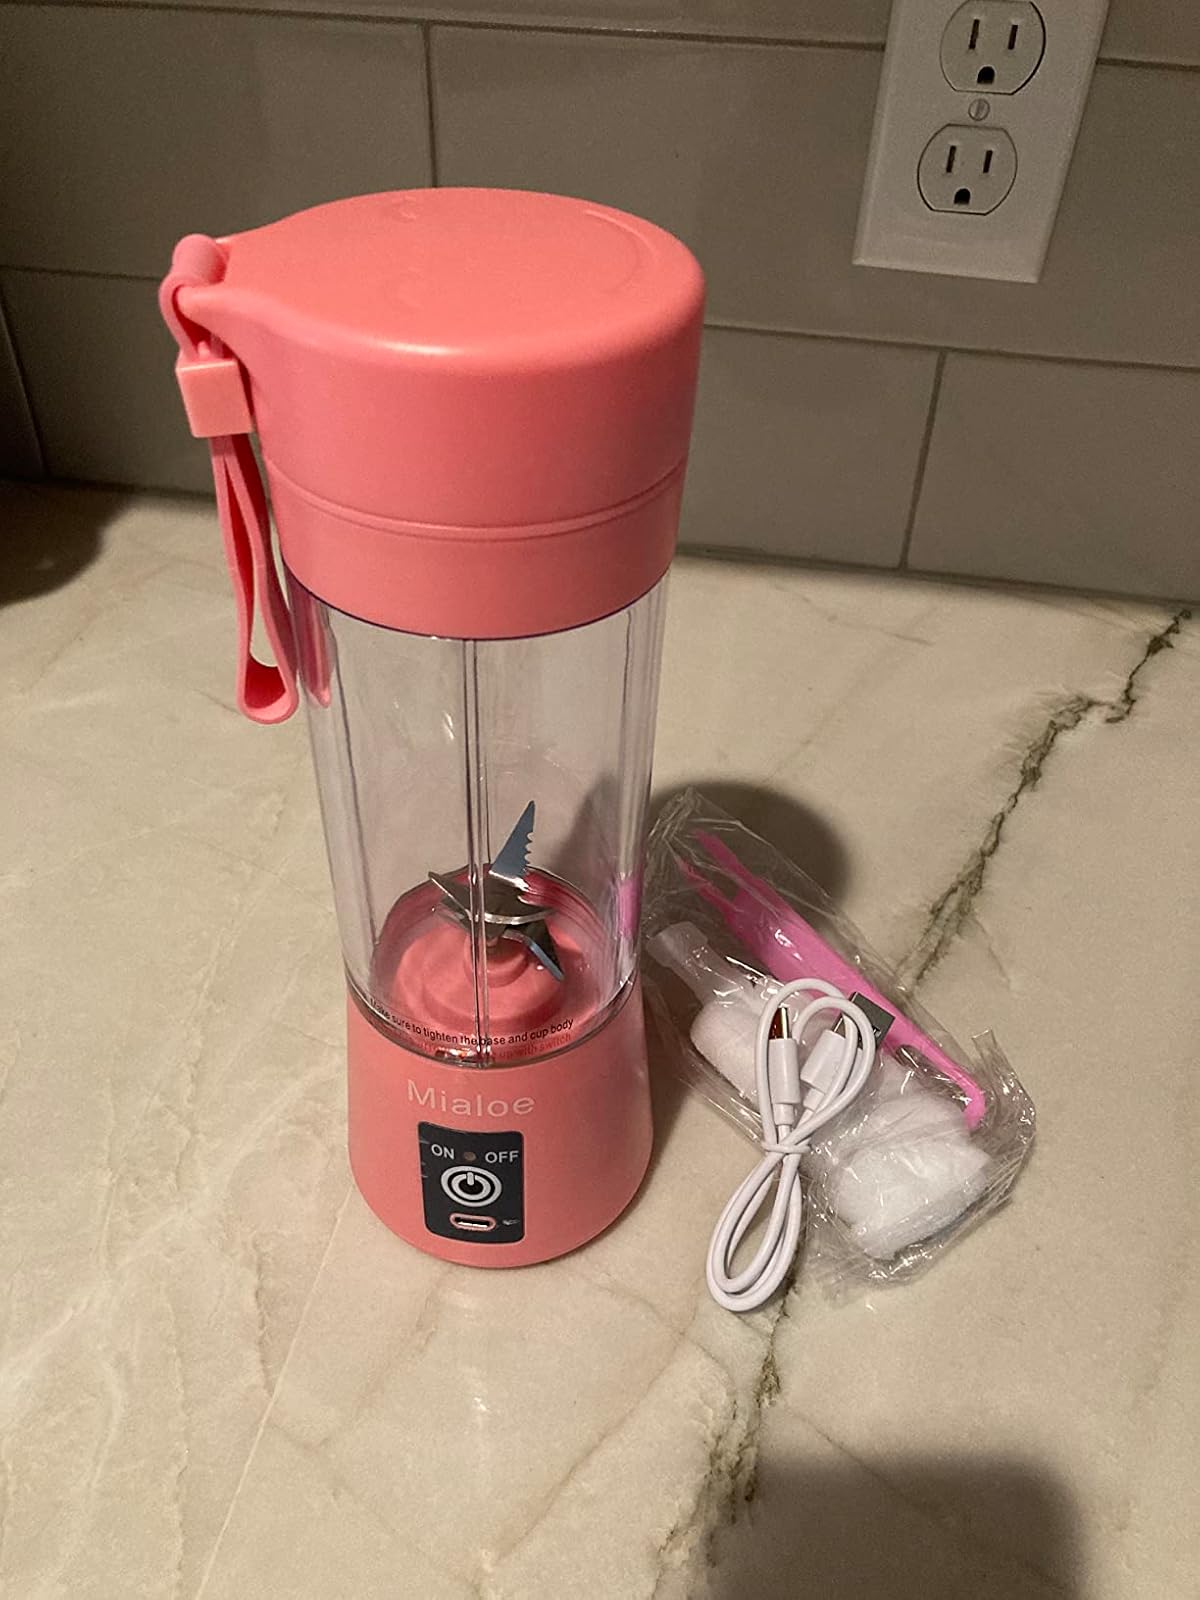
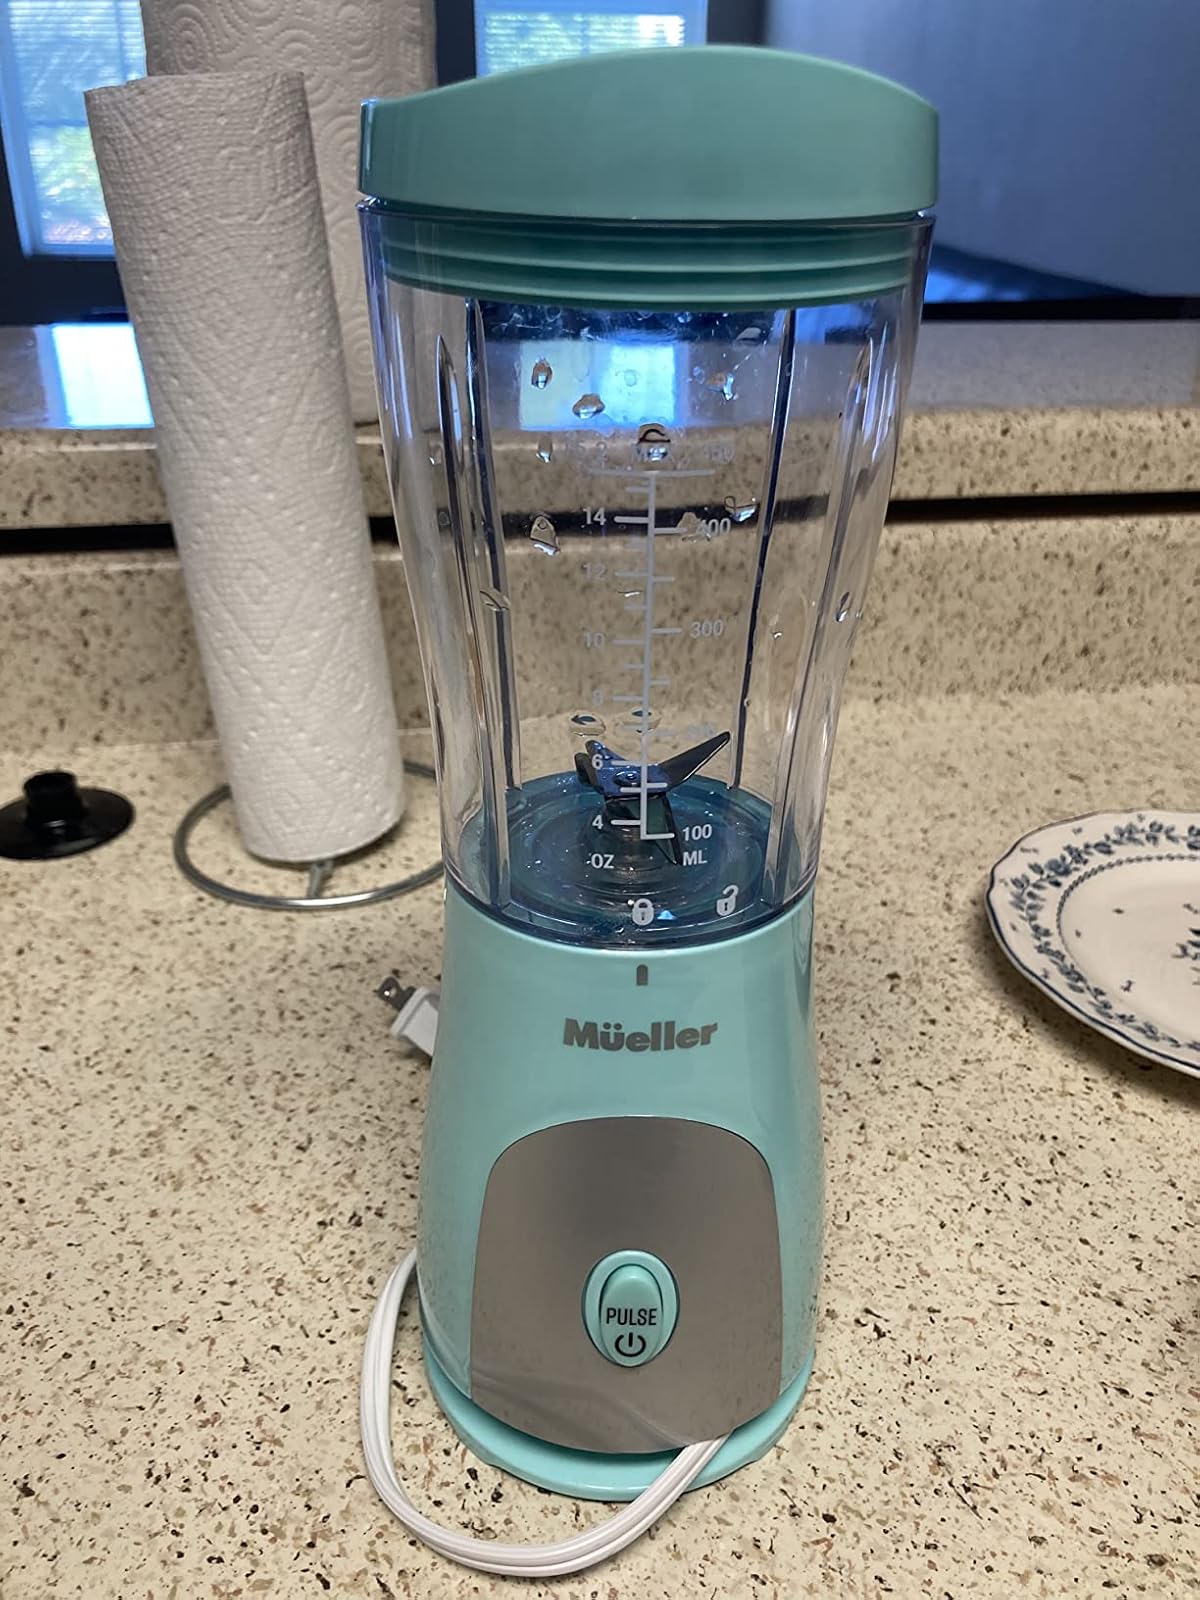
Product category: items_blender
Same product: no